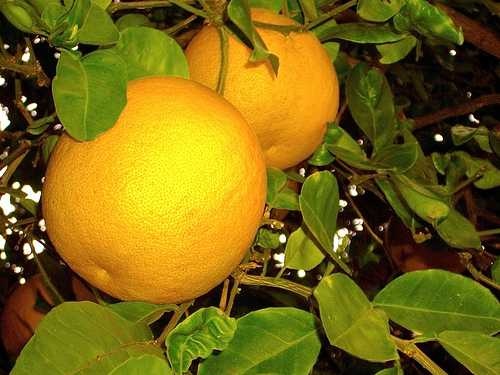
Label: Orange